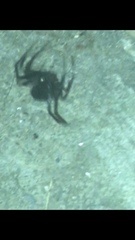
Species: Lactrodectus_hesperus